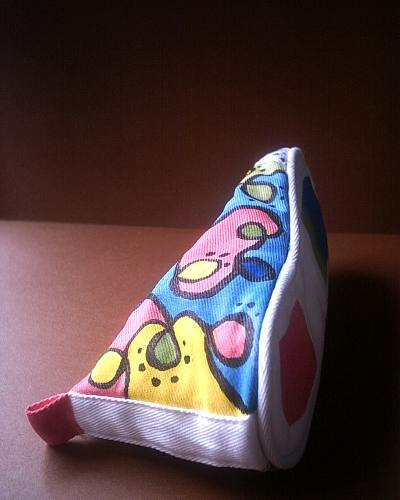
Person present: No